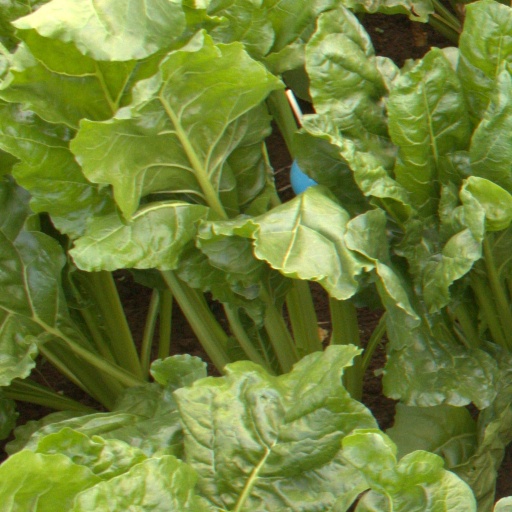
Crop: sugar beet